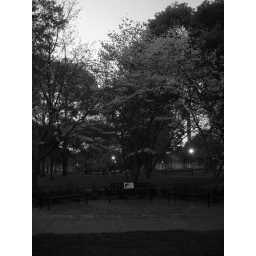
A seat beneath the dogwood tree